Artemis

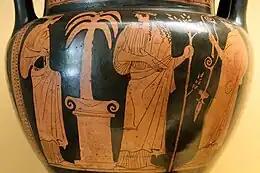
From left to right: Artemis holding an oinochoe, Apollo holding a laurel branch and a phiale, about to pour a libation on the altar. Attic red-figure column-krater 450 BCE. National Archaeological Museum (Madrid)

In some versions of the story of Adonis, Artemis sent a wild boar to kill him as punishment for boasting that he was a better hunter than her. In other versions, Artemis killed Adonis for revenge. In later myths, Adonis is a favorite of Aphrodite, who was responsible for the death of Hippolytus, who had been a hunter of Artemis. Therefore, Artemis killed Adonis to avenge Hippolytus's death. In yet another version, Adonis was not killed by Artemis, but by Ares as punishment for being with Aphrodite.